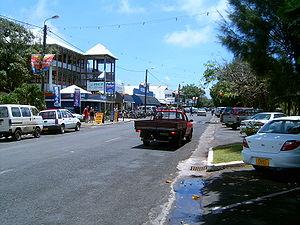
Avarua est la capitale des Îles Cook et l'un des 5 districts de l’île de Rarotonga. Situé sur la côte nord, ses limites vont de la vallée de la Tupapa à Nikao. Celles-ci correspondent à peu près à celles de l'ancienne tribu de Teauotonga, ces dernières ayant évolué au cours de l'histoire. En 2013, la ville abritait 13 595 habitants, ce qui en fait la ville la plus peuplée du pays.